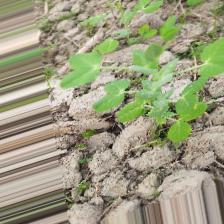
Label: Powdery Mildew